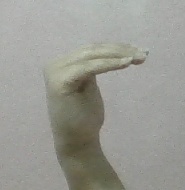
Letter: haa